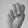
ASL letter: M